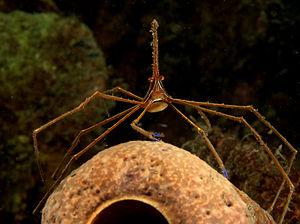
Le crabe flèche est une espèce de crabes de la famille des Inachidae.